Cottage

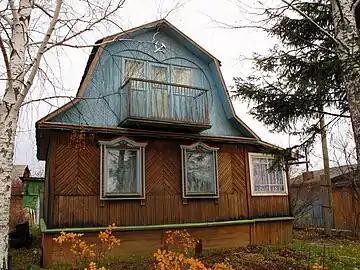
A typical Soviet dacha (summer house) in Resheti

In Australia, the term "cabin" or "shack" is commonly used for a small dwelling, the former more often for a place of residence or tourist accommodation and the latter for a simple recreational shelter, typically not continuously occupied. The term cottage usually refers to historic smaller residential buildings, commonly stone or brick, typically from Georgian or Victorian. More recently, cabins are often also referred to tiny houses, however, cabins are built at a permanent site on proper footings, while the term tiny house often implies that the dwelling is built on a trailer platform and can be relocated.